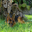
Label: forest